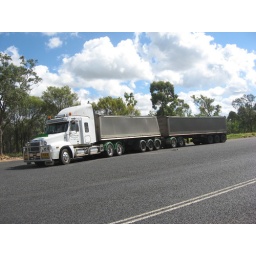
My road train in a parking bay near Clermont